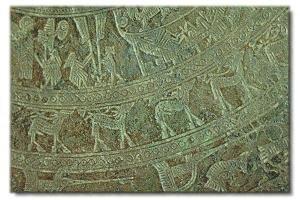
Le tambour Ngọc Lũ est considéré comme l'un des objets les plus importants de la culture Dong Son de l'âge du bronze vietnamien, une civilisation qui a prospéré vers le IIᵉ et IIIᵉ siècle av. J.-C. dans le delta du fleuve Rouge. Le haut niveau d'importance accordée à cette œuvre par les historiens et les archéologues est notamment dû à son bon état de préservation, et à son décor particulièrement riche. Ce tambour métallique a été accidentellement découvert en 1893 dans la province de Ha Nam, au sud-est de Hanoï, et non dans un chantier de fouille archéologique.
Dong Son est le nom donné à une culture de la proto-histoire de l'Indochine, nommée d'après le village du nord du Viêt Nam où l'on en a découvert les vestiges. Le site de Dong Son montre que la culture du bronze est arrivée en Indochine depuis le nord, probablement au début du Iᵉʳ millénaire avant notre ère, date des vestiges les plus anciens. Dong Son n'était pas uniquement une culture du bronze. La population créait d'autres types d'objets d'origine chinoise, et travaillait également le fer. Mais les objets de bronze, en particulier ses fameux tambours de bronze rituels, sont d'un travail remarquable. Cette culture est présente dans le delta du fleuve Rouge au Nord du Viêt Nam.